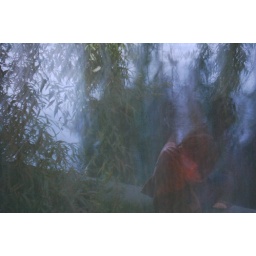
girl in red